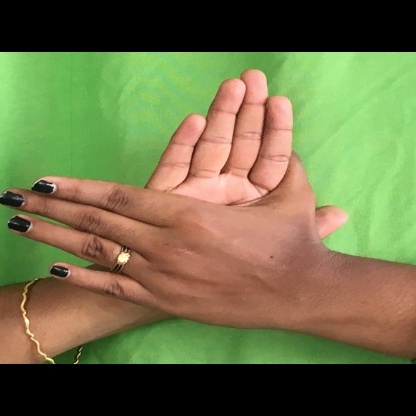
Mudra: Chakra